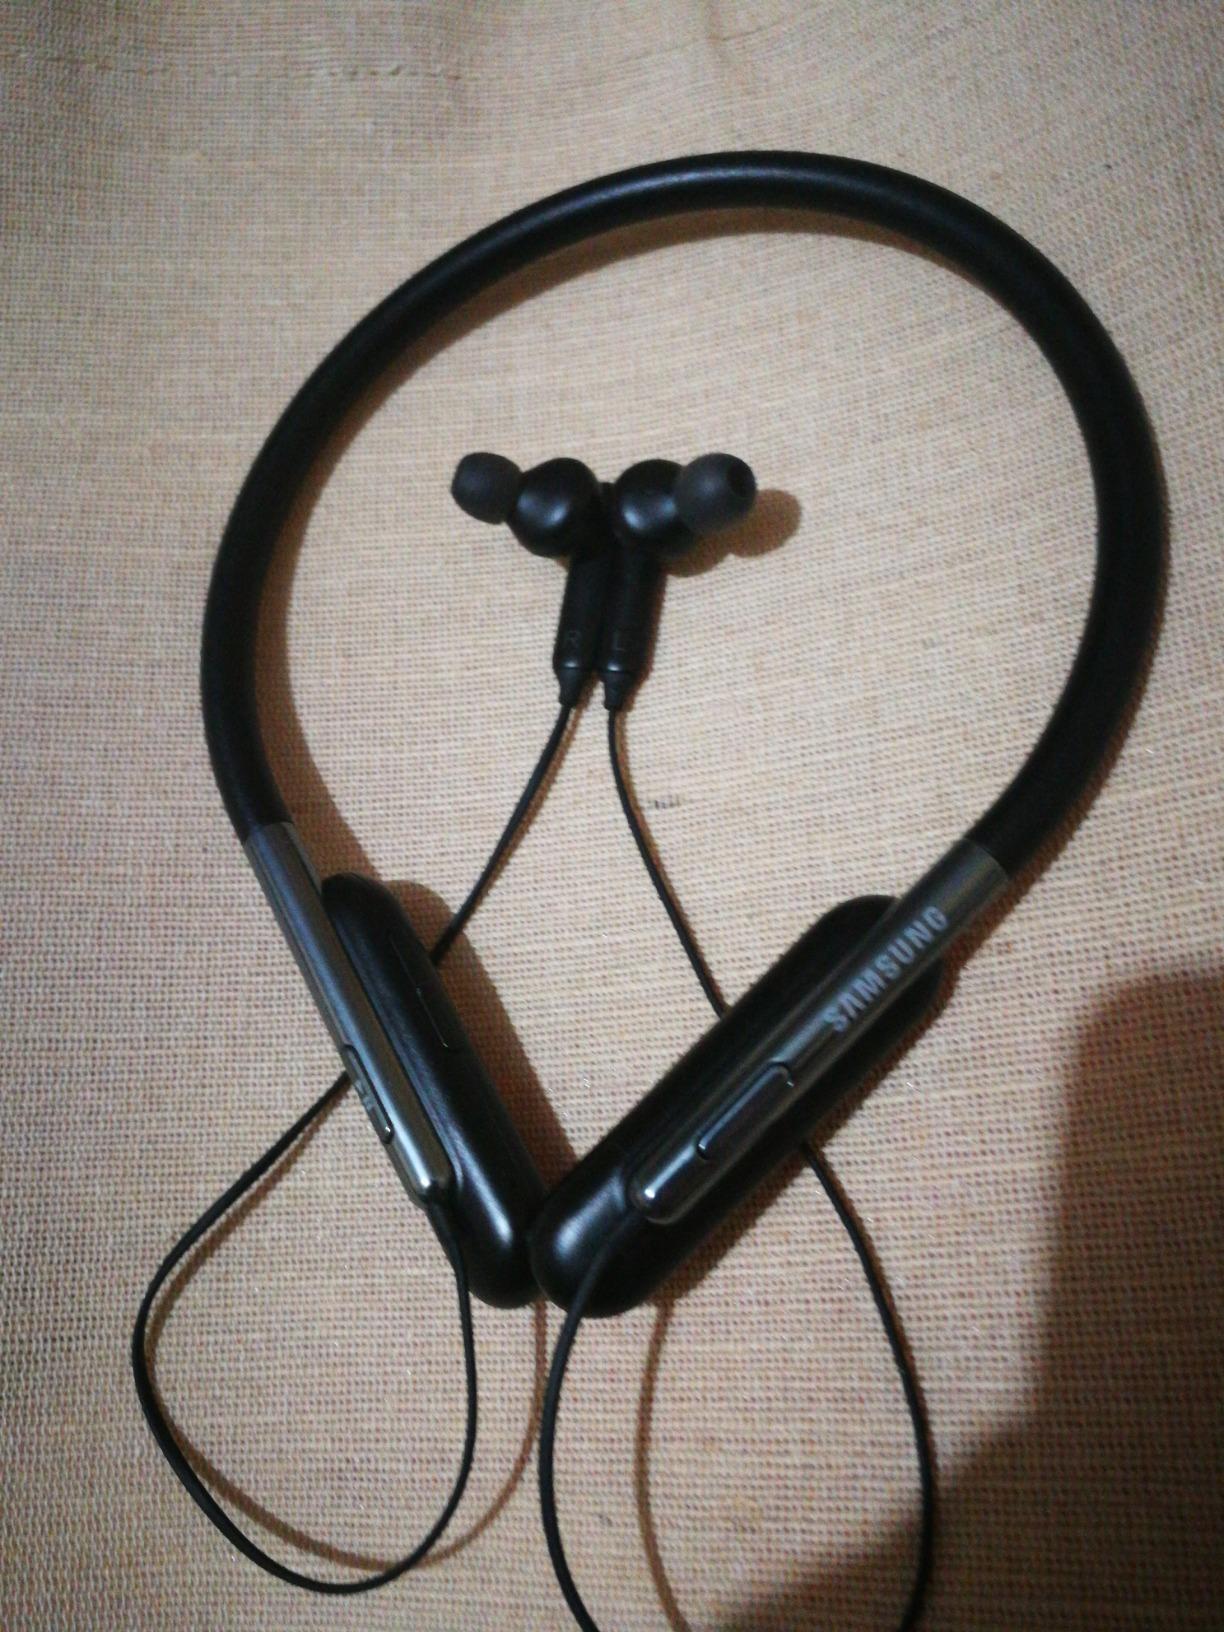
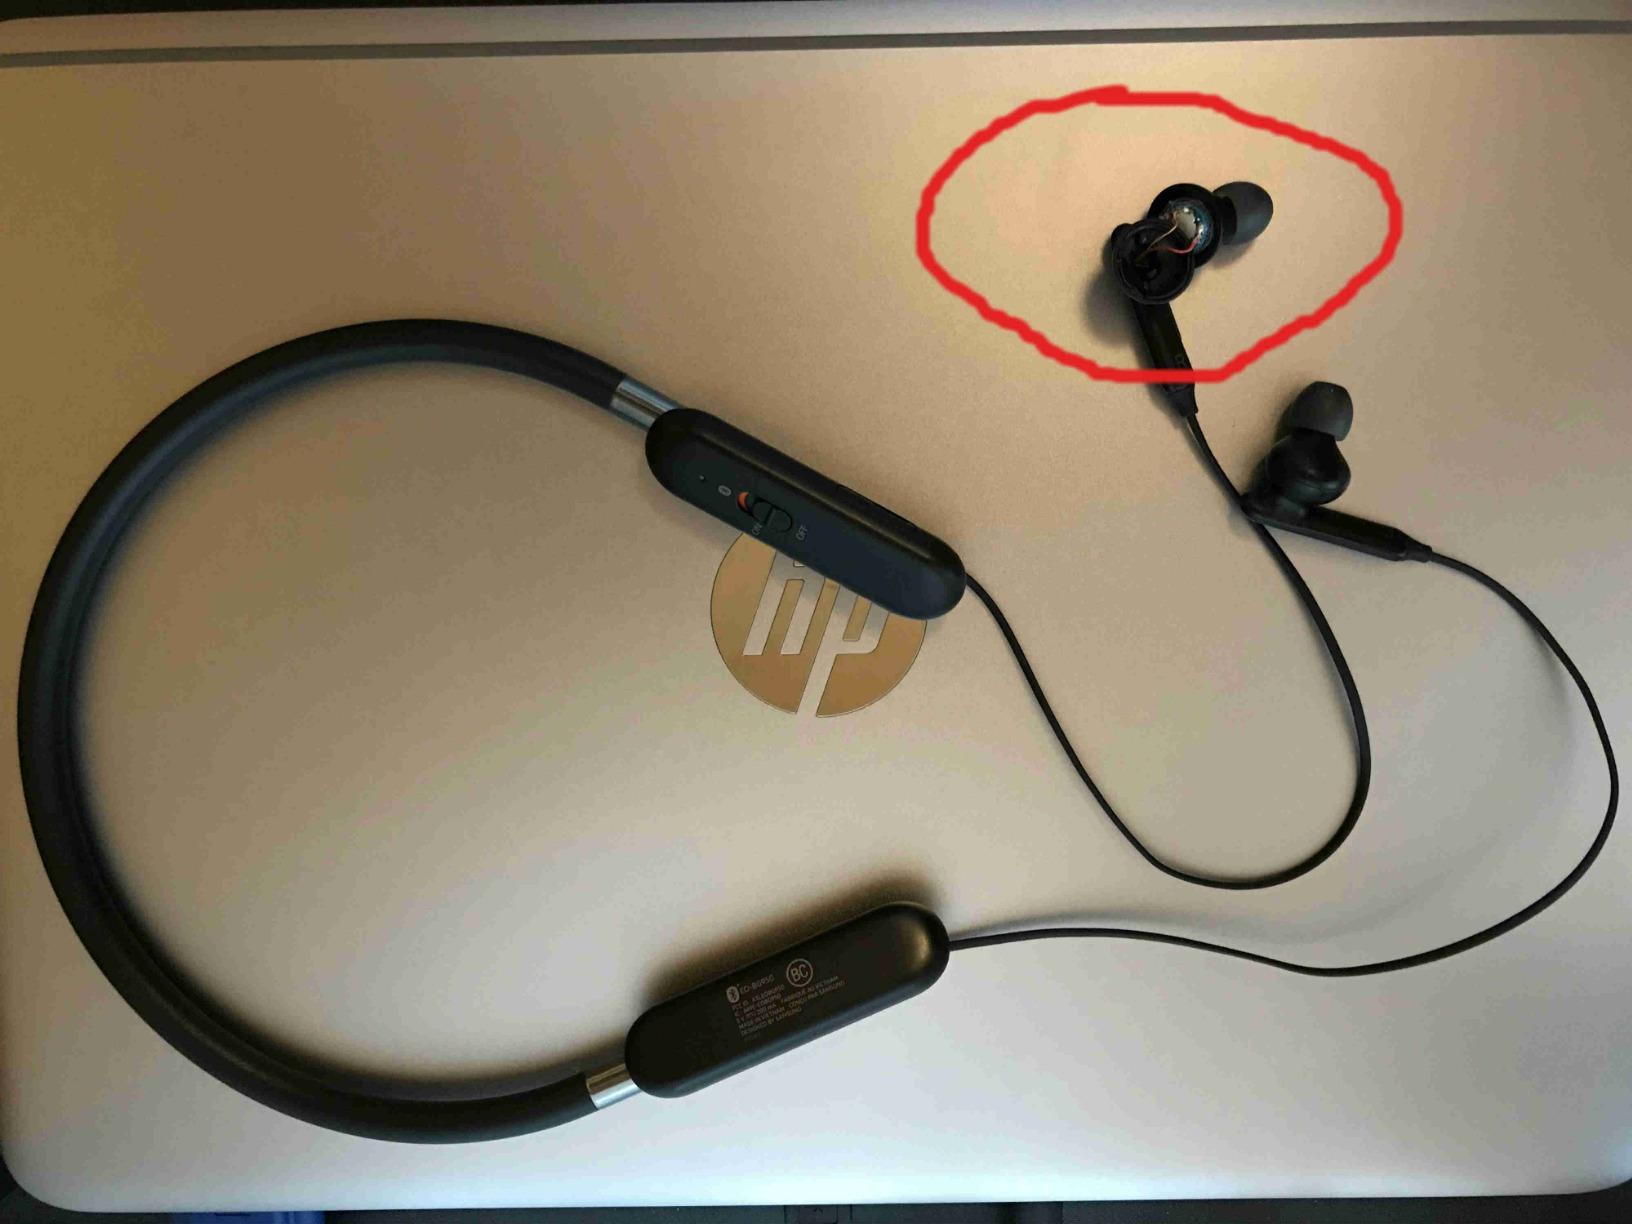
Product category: headphones
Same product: yes